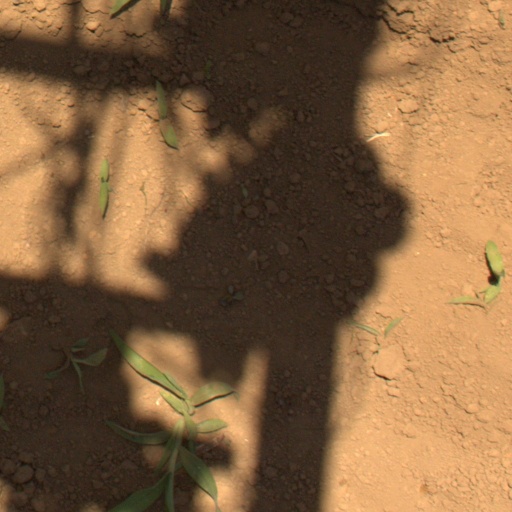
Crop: Jerusalem artichoke